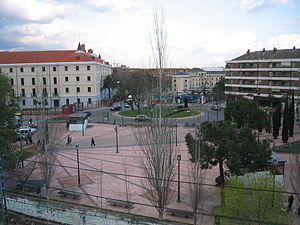
Leganés / Referencer
Leganés
Leganés er en by i regionen Madrid i det centrale Spanien med 187.720 indbyggere. Byen er en satellitby til landets hovedstad Madrid, der ligger ca. 10 kilometer nord for Leganés.